Dali (goddess)

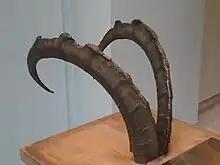
A large pair of curved horns mounted on wood

Despite her protectiveness towards her animals, Dali was not necessarily hostile to hunters, and would even grant them blessings if they respected certain taboos and made appropriate offerings to her. These taboos typically revolved around concerns about spiritual purity and prevention of overhunting. Offerings usually involved small personal sacrifices given before and after the hunt.